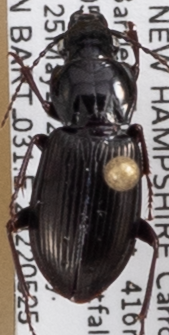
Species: Pterostichus pensylvanicus
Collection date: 2022-05-25
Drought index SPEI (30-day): -0.8
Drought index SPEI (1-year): -0.54
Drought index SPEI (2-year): -1.45